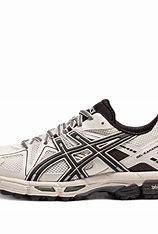
Brand: Asics
Model: Gel Kahana 8